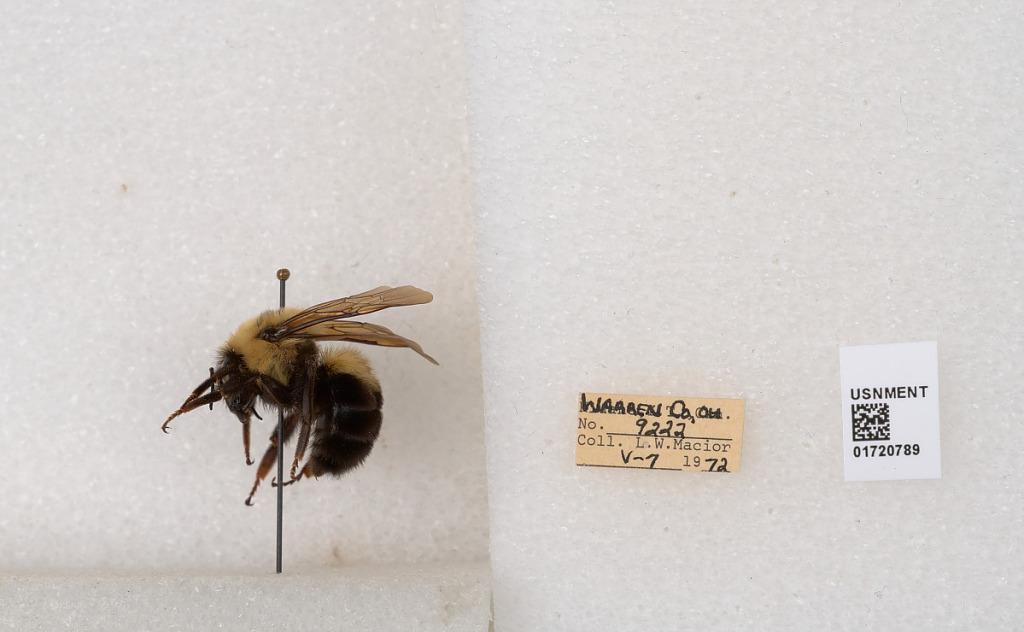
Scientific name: Bombus bimaculatus Cresson
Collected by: L. Macior
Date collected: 1972-5-7
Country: United States
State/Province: Ohio
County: Warren
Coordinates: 39.4276, -84.1668